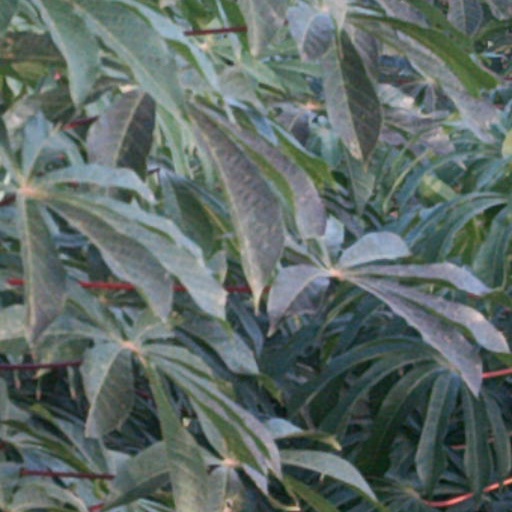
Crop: cassava